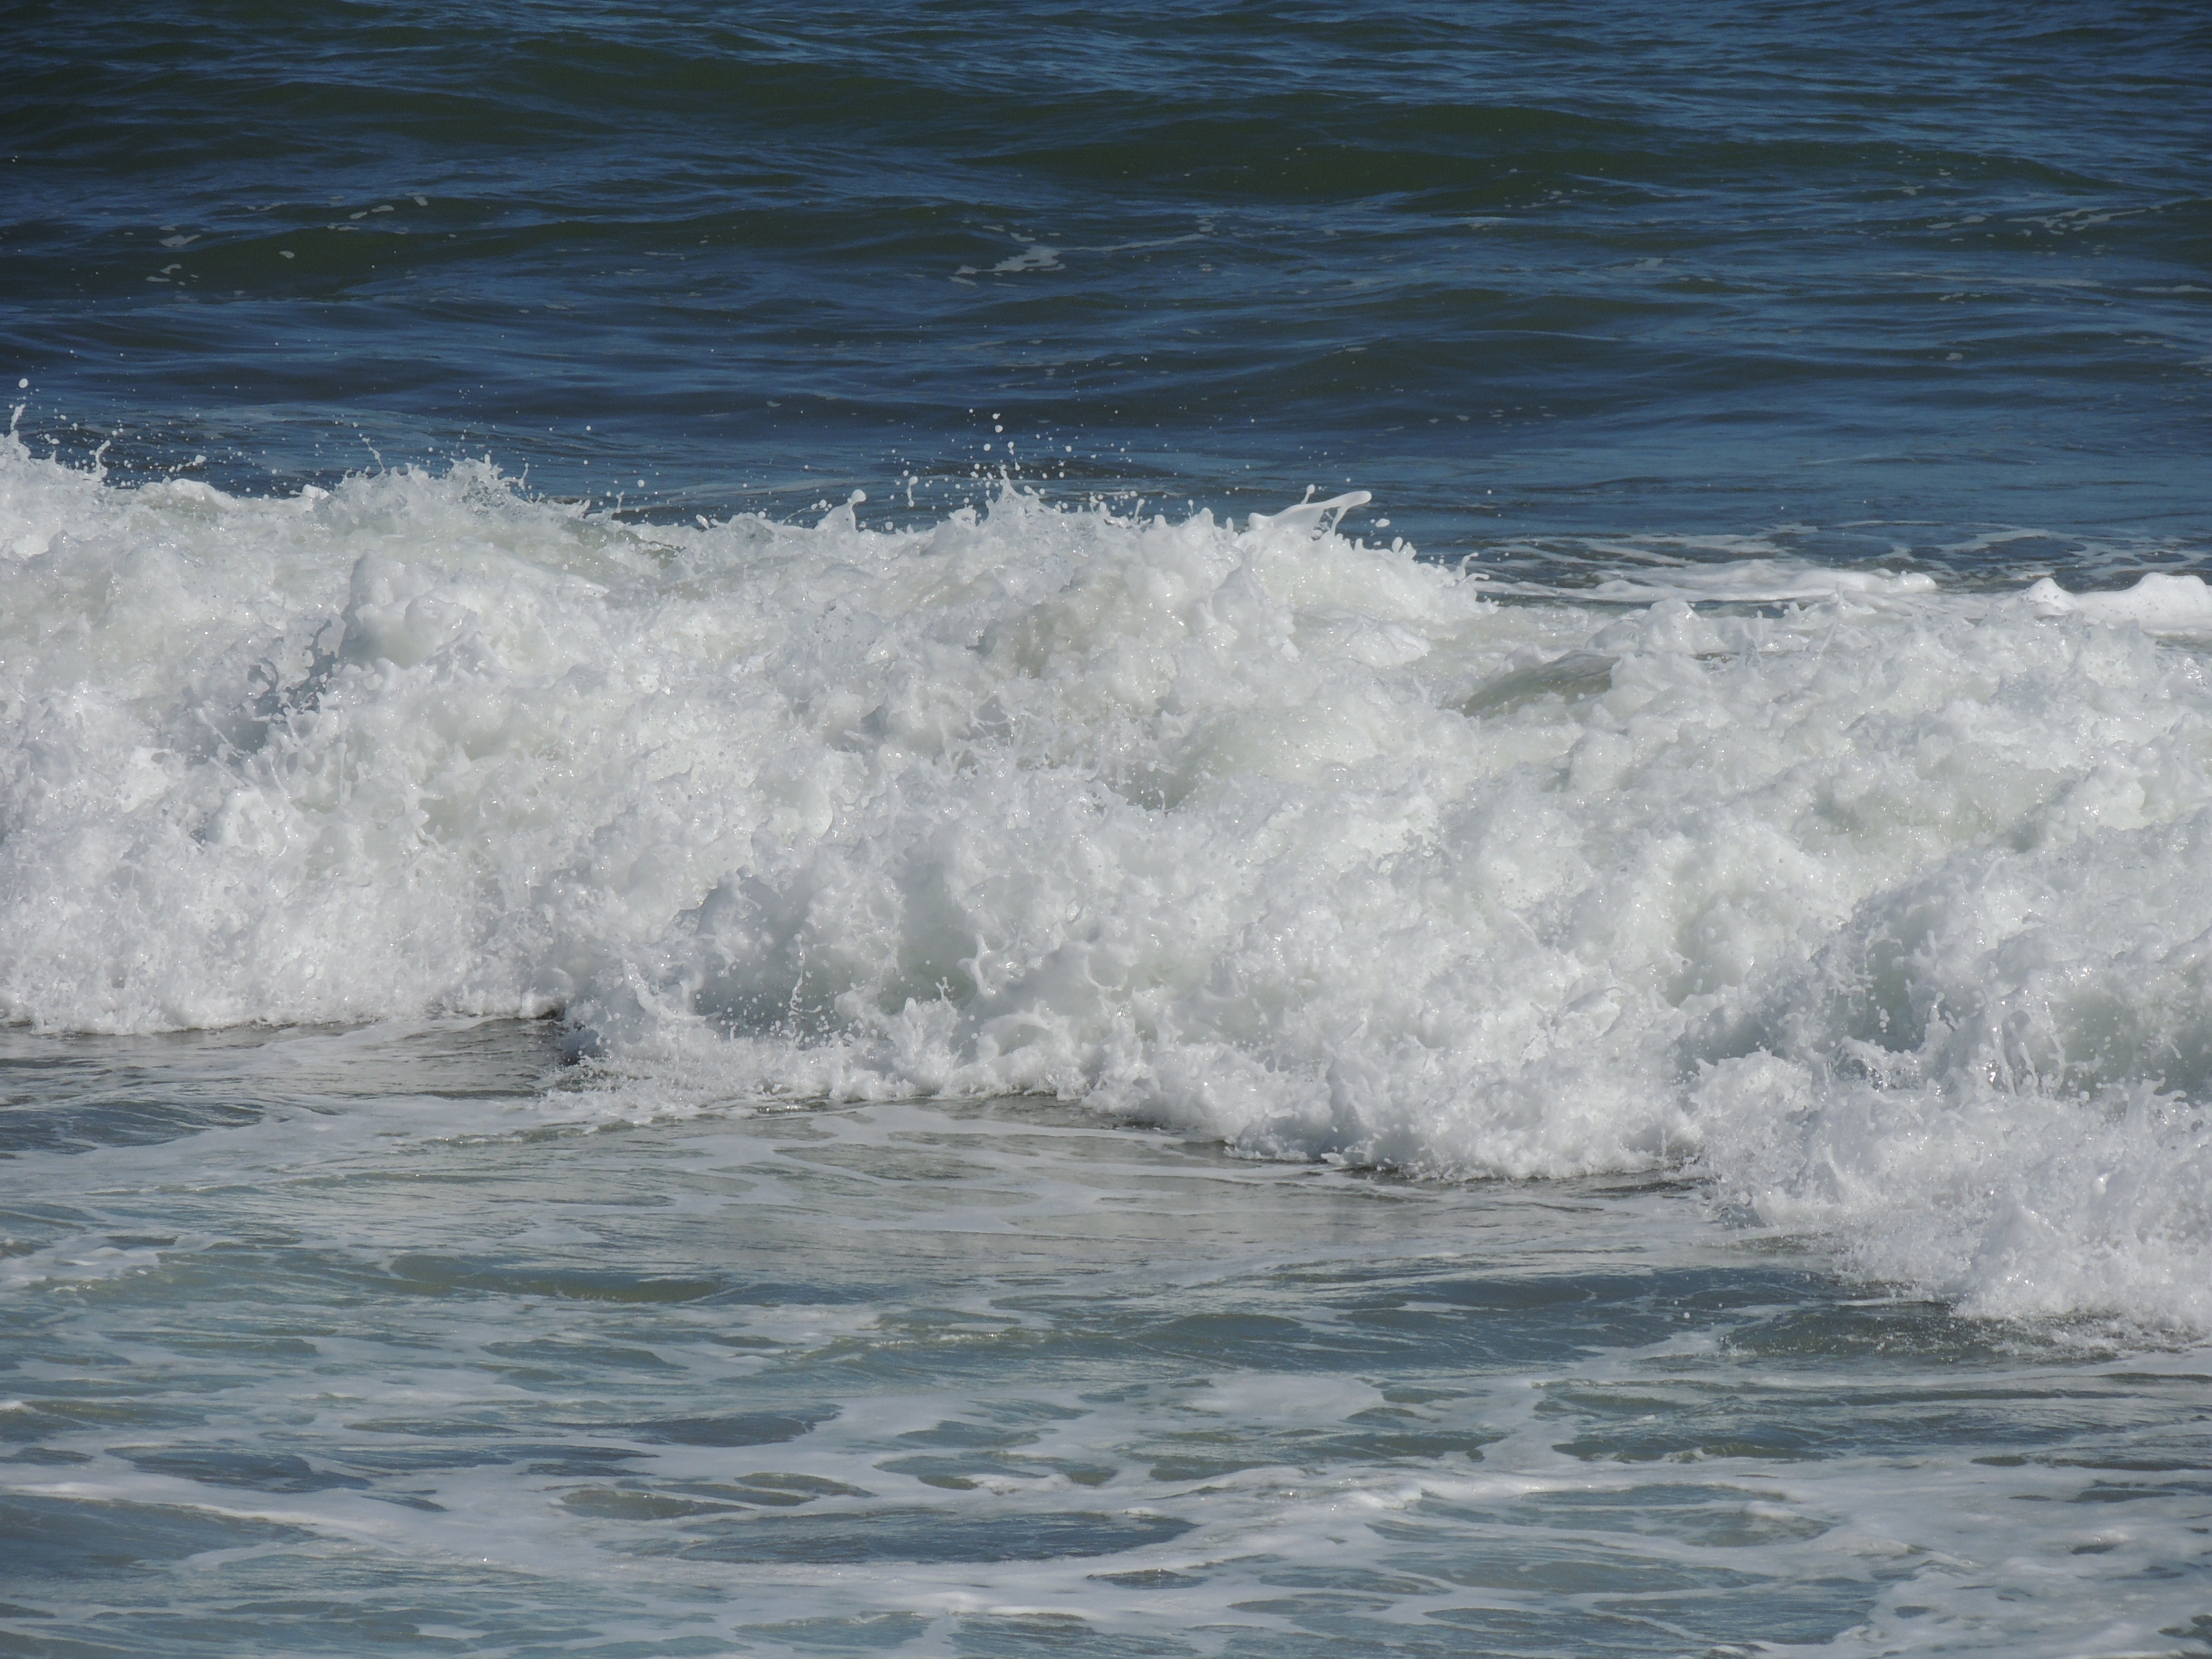
beach, sea, coast, nature, ocean, sun, shore, wave, wind, mediterranean, rapid, blue, tourism, rocks, waves, animals, torremolinos, wind wave